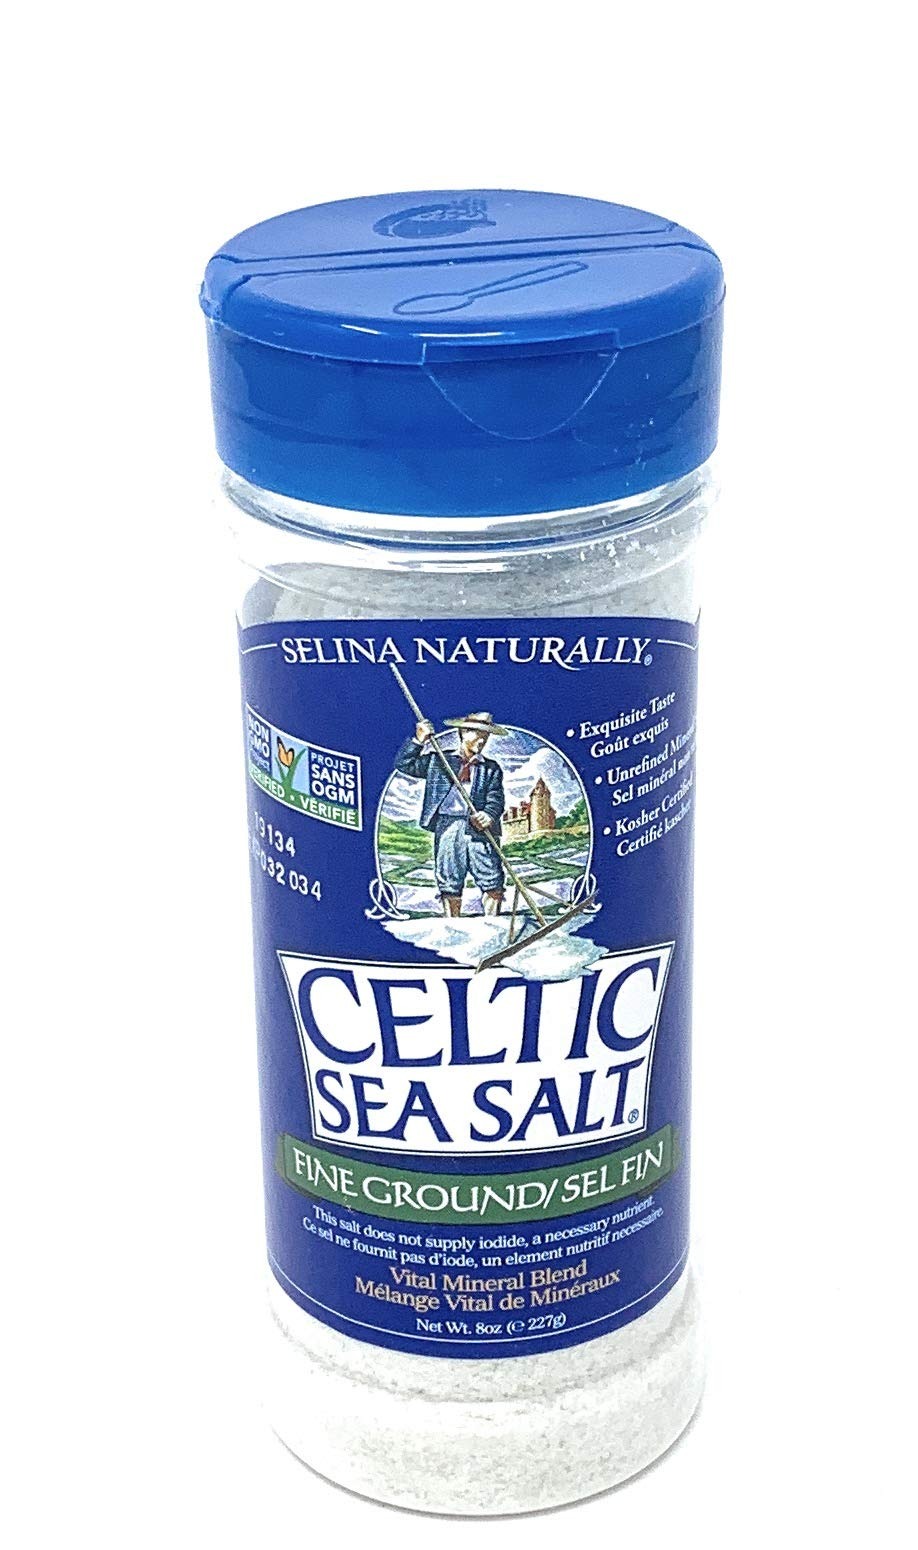
Item Name: Fine Ground Celtic Sea Salt – (6) 8 Ounce Shaker Jars of Nutritious, Classic Sea Salt, Great for Cooking, Baking, Pickling, Finishing and More, Pantry-Friendly, Gluten-Free, Kosher and Paleo-Friendly
Bullet Point 1: AUTHENTIC, UNPROCESSED – Celtic Sea Salt is authentic, unprocessed whole salt from pristine coastal regions. With a subtle flavor and delicious taste, it’s a great all-purpose salt shaker to keep on hand on your kitchen table or in the pantry!
Bullet Point 2: VERSATILE – Our 8 oz. shaker jar of fine ground Celtic sea salt can be used in a variety of ways – from an all-purpose shaker salt for the table to a recipe ingredient, for baking, pickling and much more. It’s a must-have for your table or pantry.
Bullet Point 3: NUTRITIOUS - Our classic salt is more nutritious than table salt, because it retains the natural balance and spectrum of essential minerals, supplying the body with over 74 vital trace minerals & elements. A sprinkle of this sea salt is a healthy addition to any dish or recipe.
Bullet Point 4: NO ADDITIVES – Our fine ground sea salt is completely all natural and has no additives. It’s not processed in any way beyond low temperature drying and grinding. This salt is also non-GMO Verified, certified Kosher, lower in sodium than table salt and paleo-friendly.
Bullet Point 5: ORIGINAL, MOST TRUSTED BRAND – Celtic Sea Salt is the original and most trust brand of sea salt, and is referenced in more culinary and nutritional books and journals than any other salt in the world. Since 1976, we’ve grown into a brand that has been recommended by doctors, nutritionists and chefs alike.
Value: 48.0
Unit: Ounce

Price: 11.43